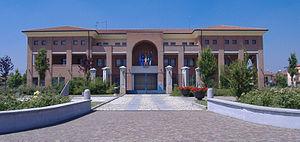
Montanaso Lombardo est une commune italienne de la province de Lodi dans la région Lombardie en Italie.